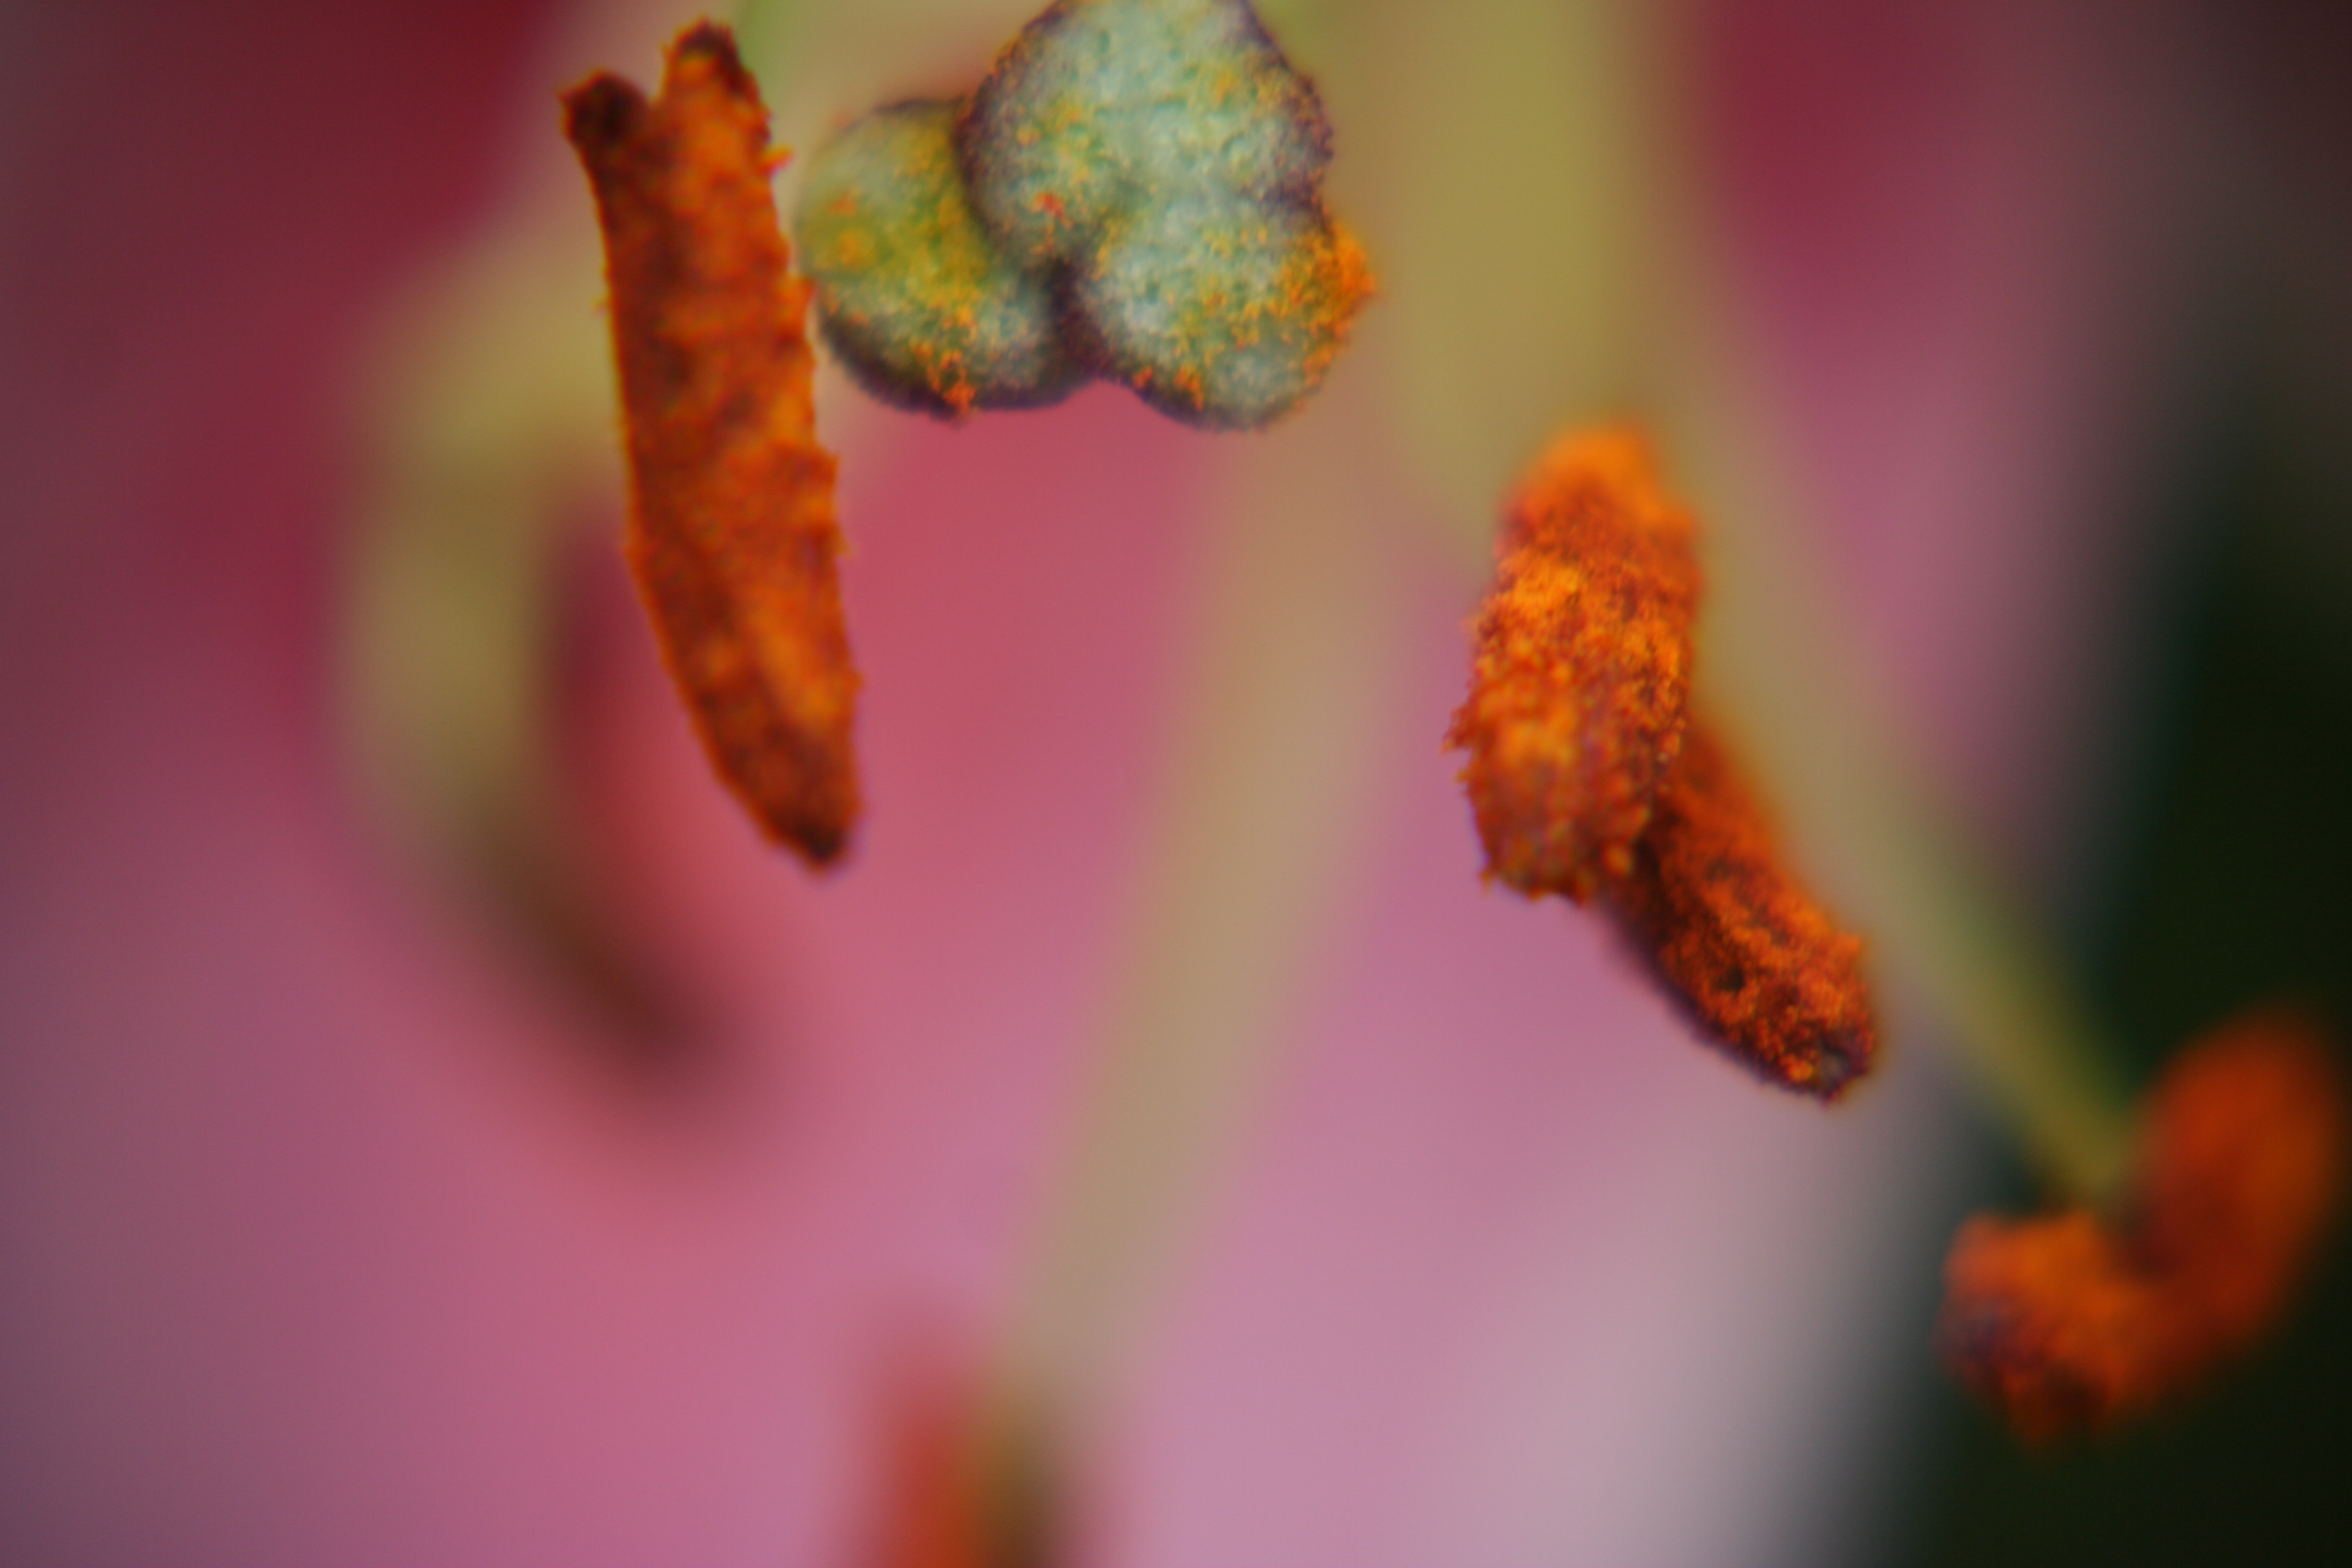
nature, blossom, plant, photography, leaf, flower, petal, pollen, red, autumn, botany, yellow, flora, fauna, wildflower, flowers, close up, uk, lilies, bud, nectar, peterborough, 350d, macro photography, plant stem, land plant, moths and butterflies